SMS V187

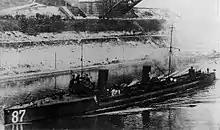
SMS "V187"

"V187" was long overall and between perpendiculars, with a beam of and a draught of . The ship displaced design and deep load. The "V186" and "G192" groups of torpedo boats had their forecastles cut back to allow their forward pair of torpedo tubes to fire directly ahead, but this made the ships very wet in high seas, and "V187" was modified with the forecastle lengthened and the forward set of torpedo tubes moved aft of the forecastle break and the ship's bridge.